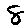
Label: 8